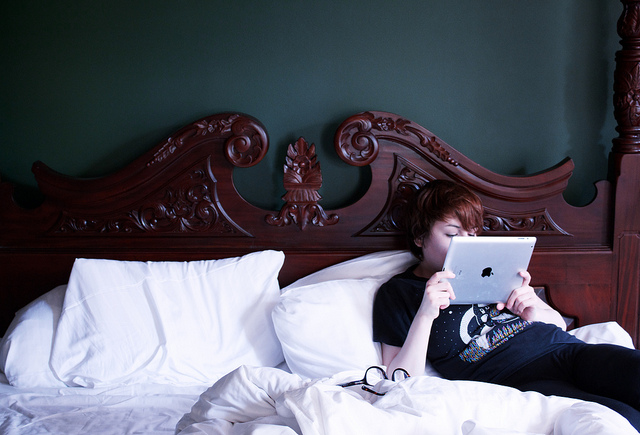
user: Given an image and a question. Answer the question in a short answer. Question: What kind of wood is this bed made from? Short Answer:
assistant: mahogany